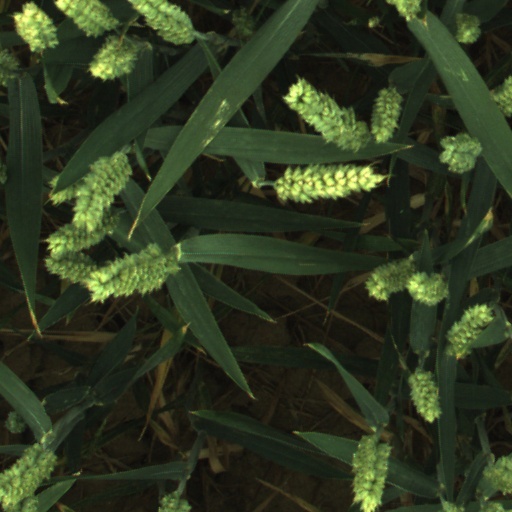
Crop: wheat